Montéhus

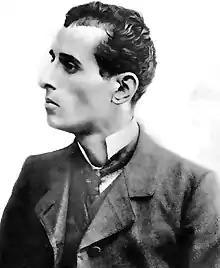
Montéhus

Gaston Mardochée Brunswick, better known by his pseudonym Montéhus (9 July 1872 – December 1952), was a French singer-songwriter. He was the writer of such notable songs as "Gloire au 17ème" and "La Butte Rouge".